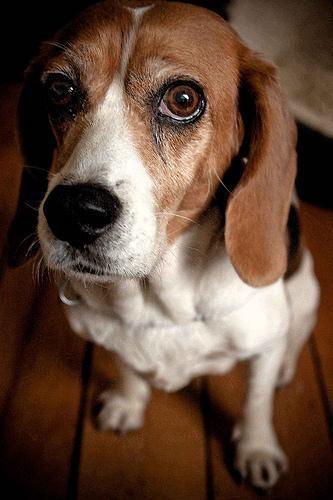
beagle